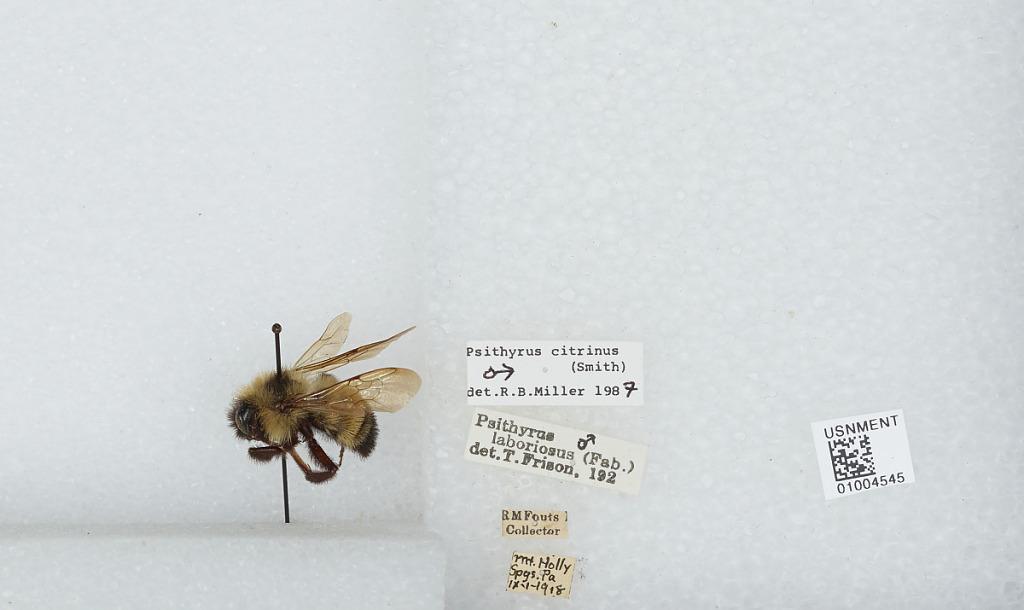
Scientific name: Bombus (Psithyrus) citrinus (Smith)
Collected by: R. Fouts
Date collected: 1918-9-1
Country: United States
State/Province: Pennsylvania
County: Cumberland
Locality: Mount Holly Springs
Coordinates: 40.1183, -77.1867
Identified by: Miller, R. B.